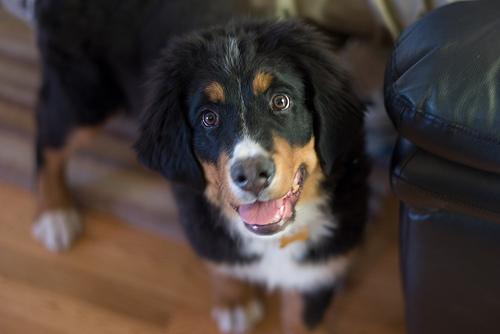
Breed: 211-n000061-Bernese_mountain_dog